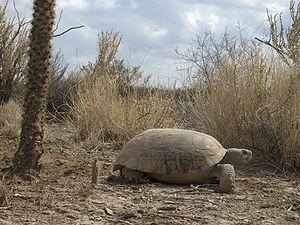
Gopherus est un genre de tortues de la famille des Testudinidae.
Gopherus flavomarginatus est une espèce de tortues de la famille des Testudinidae. En français elle est appelée Gophère à bords jaunes ou Tortue fouisseuse du Mexique.